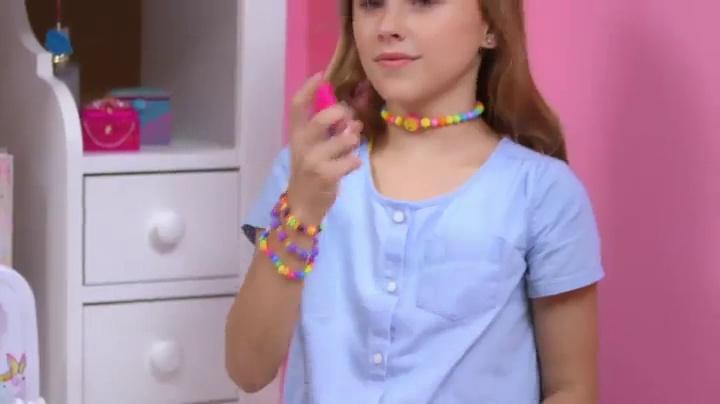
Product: Just My Style Shoelace Bracelets by Horizon Group USA
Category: Toys & Games | Arts & Crafts | Craft Kits | Jewelry
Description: Combine shoelaces to make a multi-colored bracelet.
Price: $9.44
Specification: ProductDimensions:10.2x9.8x9.1inches|ItemWeight:4.8ounces|ShippingWeight:4.8ounces(Viewshippingratesandpolicies)|DomesticShipping:ItemcanbeshippedwithinU.S.|InternationalShipping:ThisitemcanbeshippedtoselectcountriesoutsideoftheU.S.LearnMore|ASIN:B01MXE6TRW|Itemmodelnumber:765940654651|Manufacturerrecommendedage:6-18years